Question: Please indicate a possible affordance area of the golf_clubs that can be used for holding
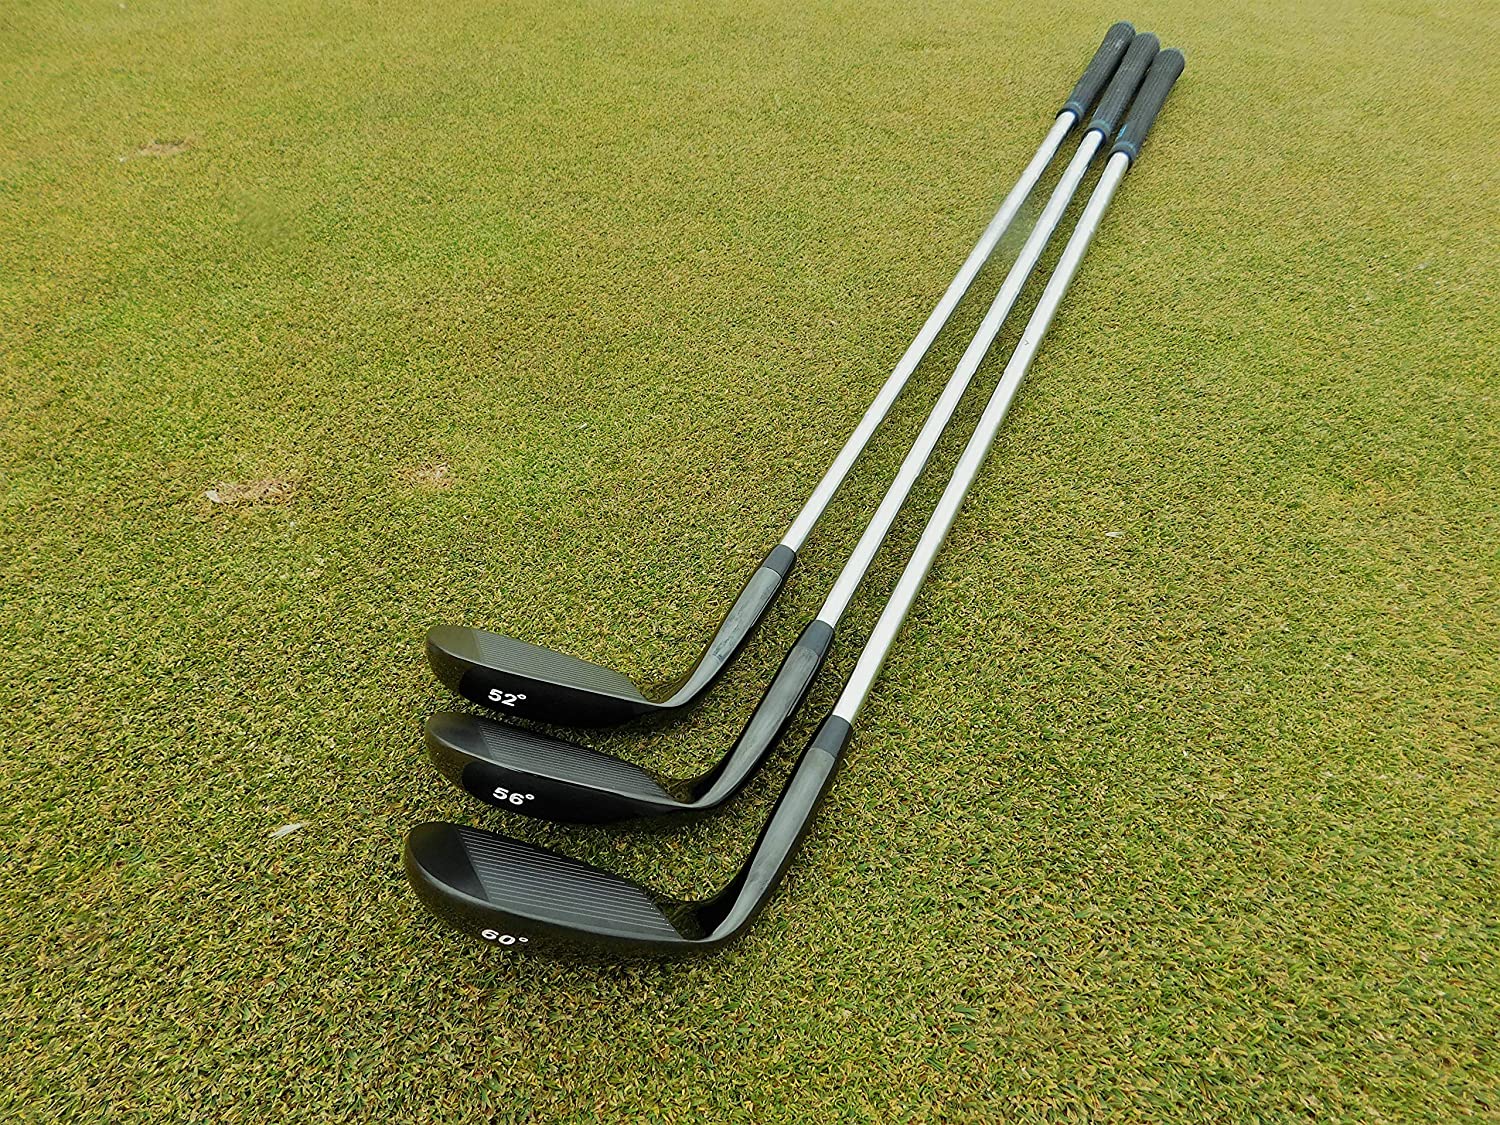
Answer: [1053.276, 52.523, 1183.735, 286.333]